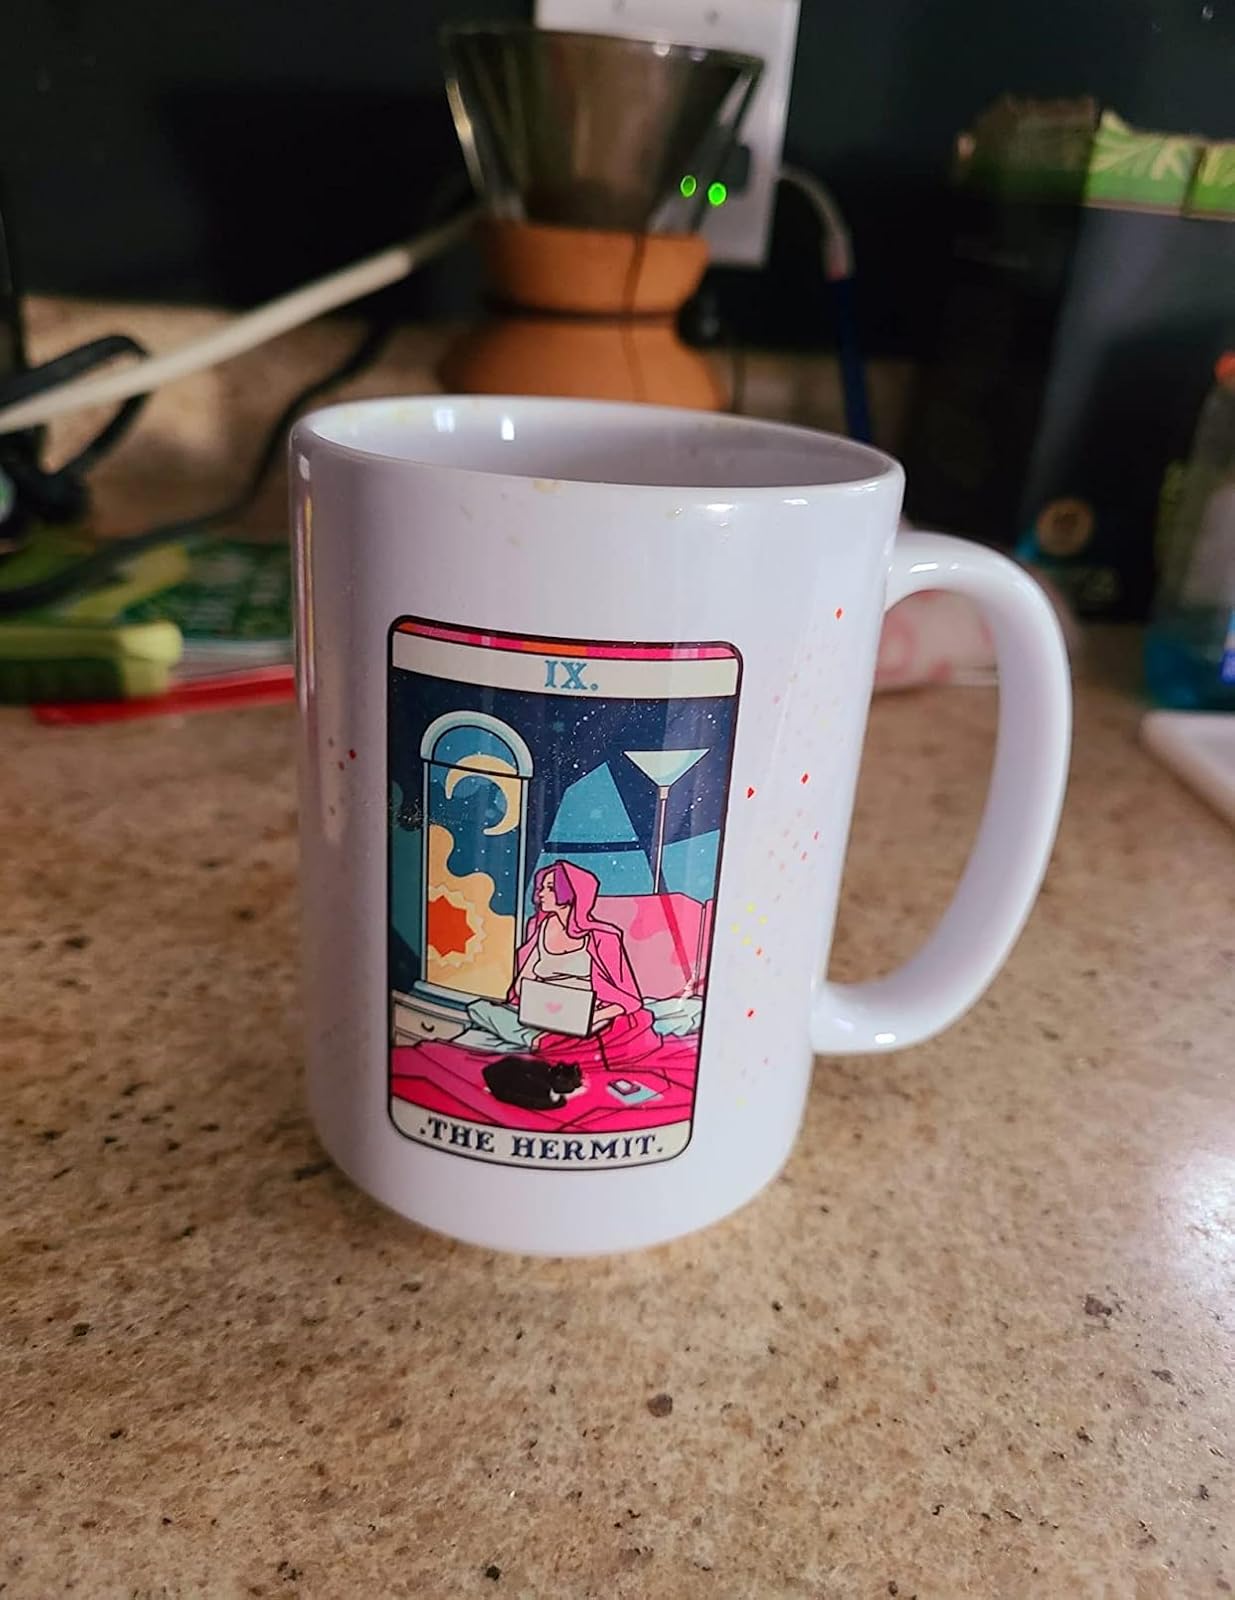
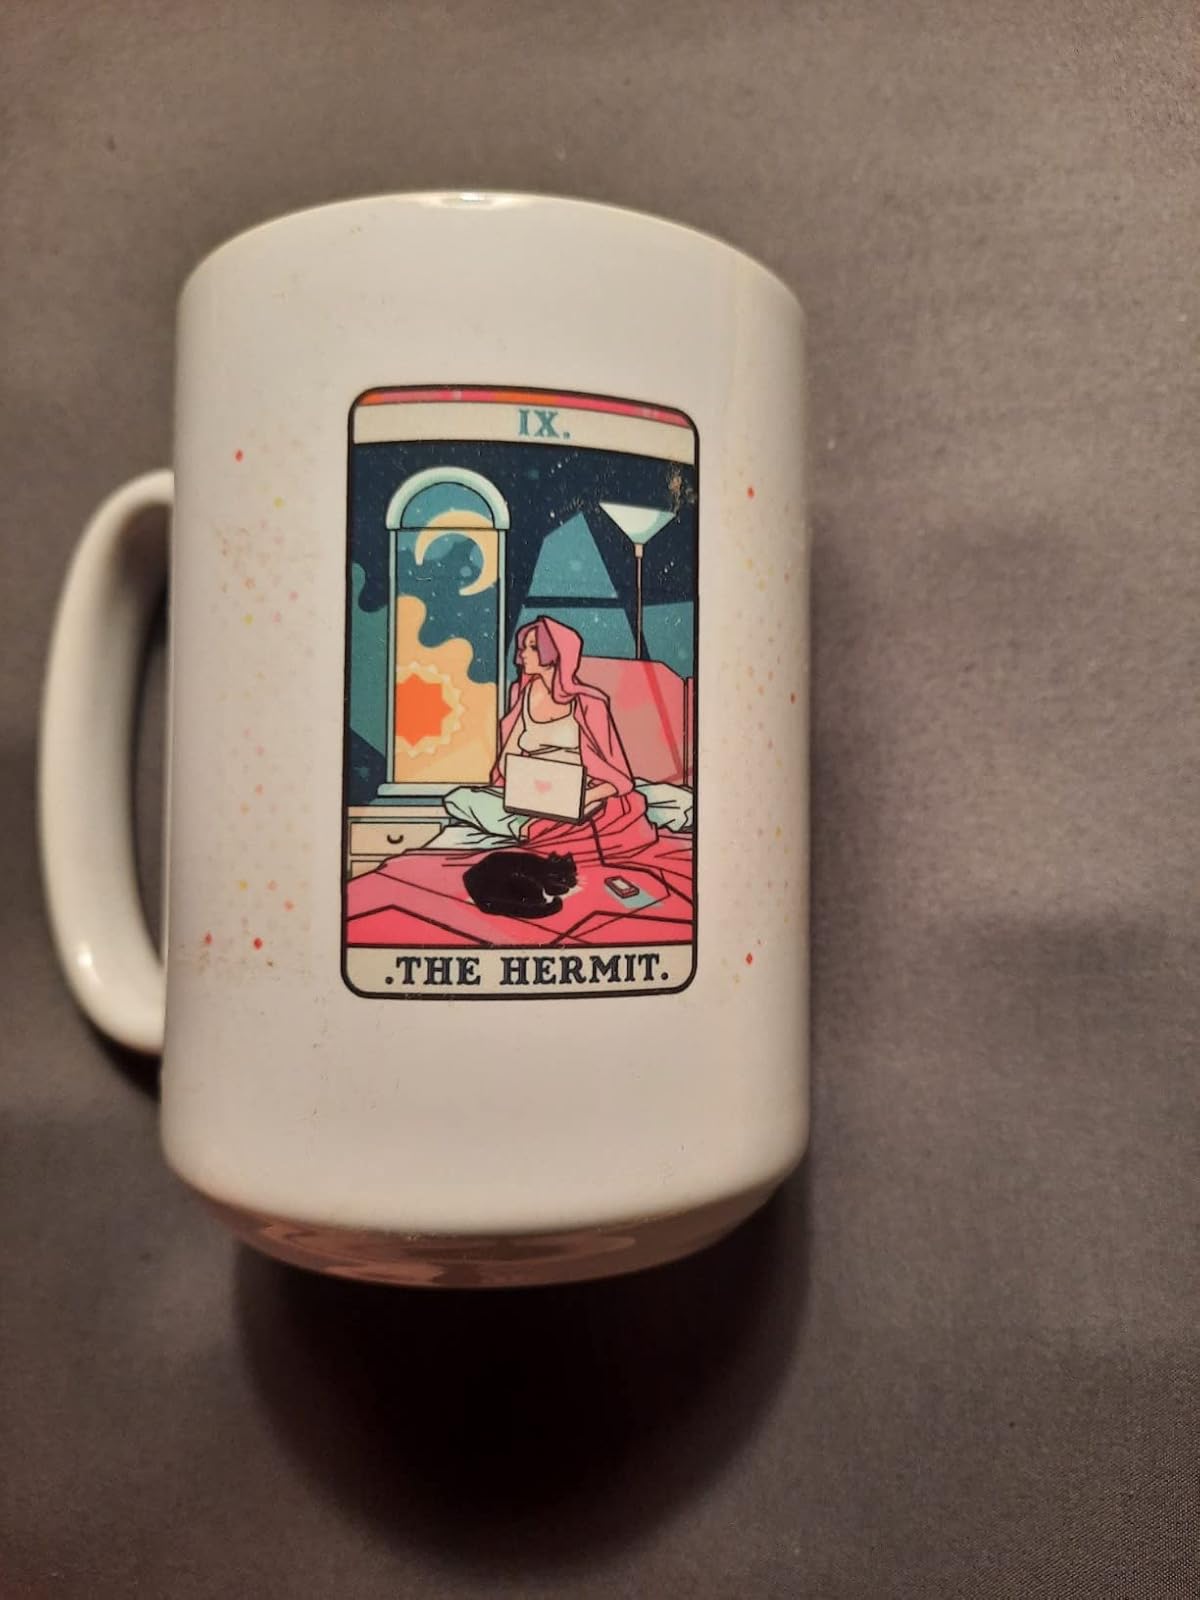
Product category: items_mug
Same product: yes